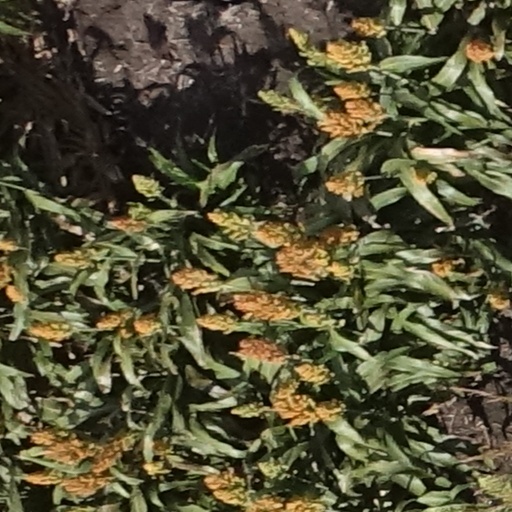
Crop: sorghum